Moritz Hochschild

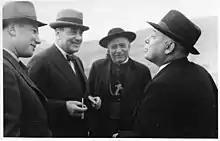

In 1905, he began his career in the field at the large industrial conglomerate Metallgesellschaft. He then was the company's agent in Spain and Australia. Later, he moved to South America to work independently. After several years in Chile where he worked with his brother Sali Hochschild, he returned to Germany and stayed there until the end of the first World War.